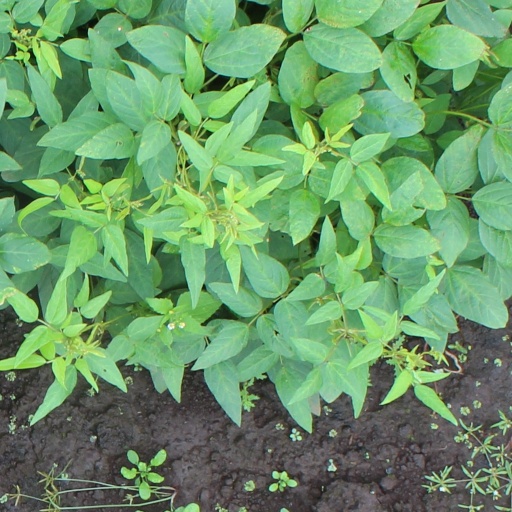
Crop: soybean